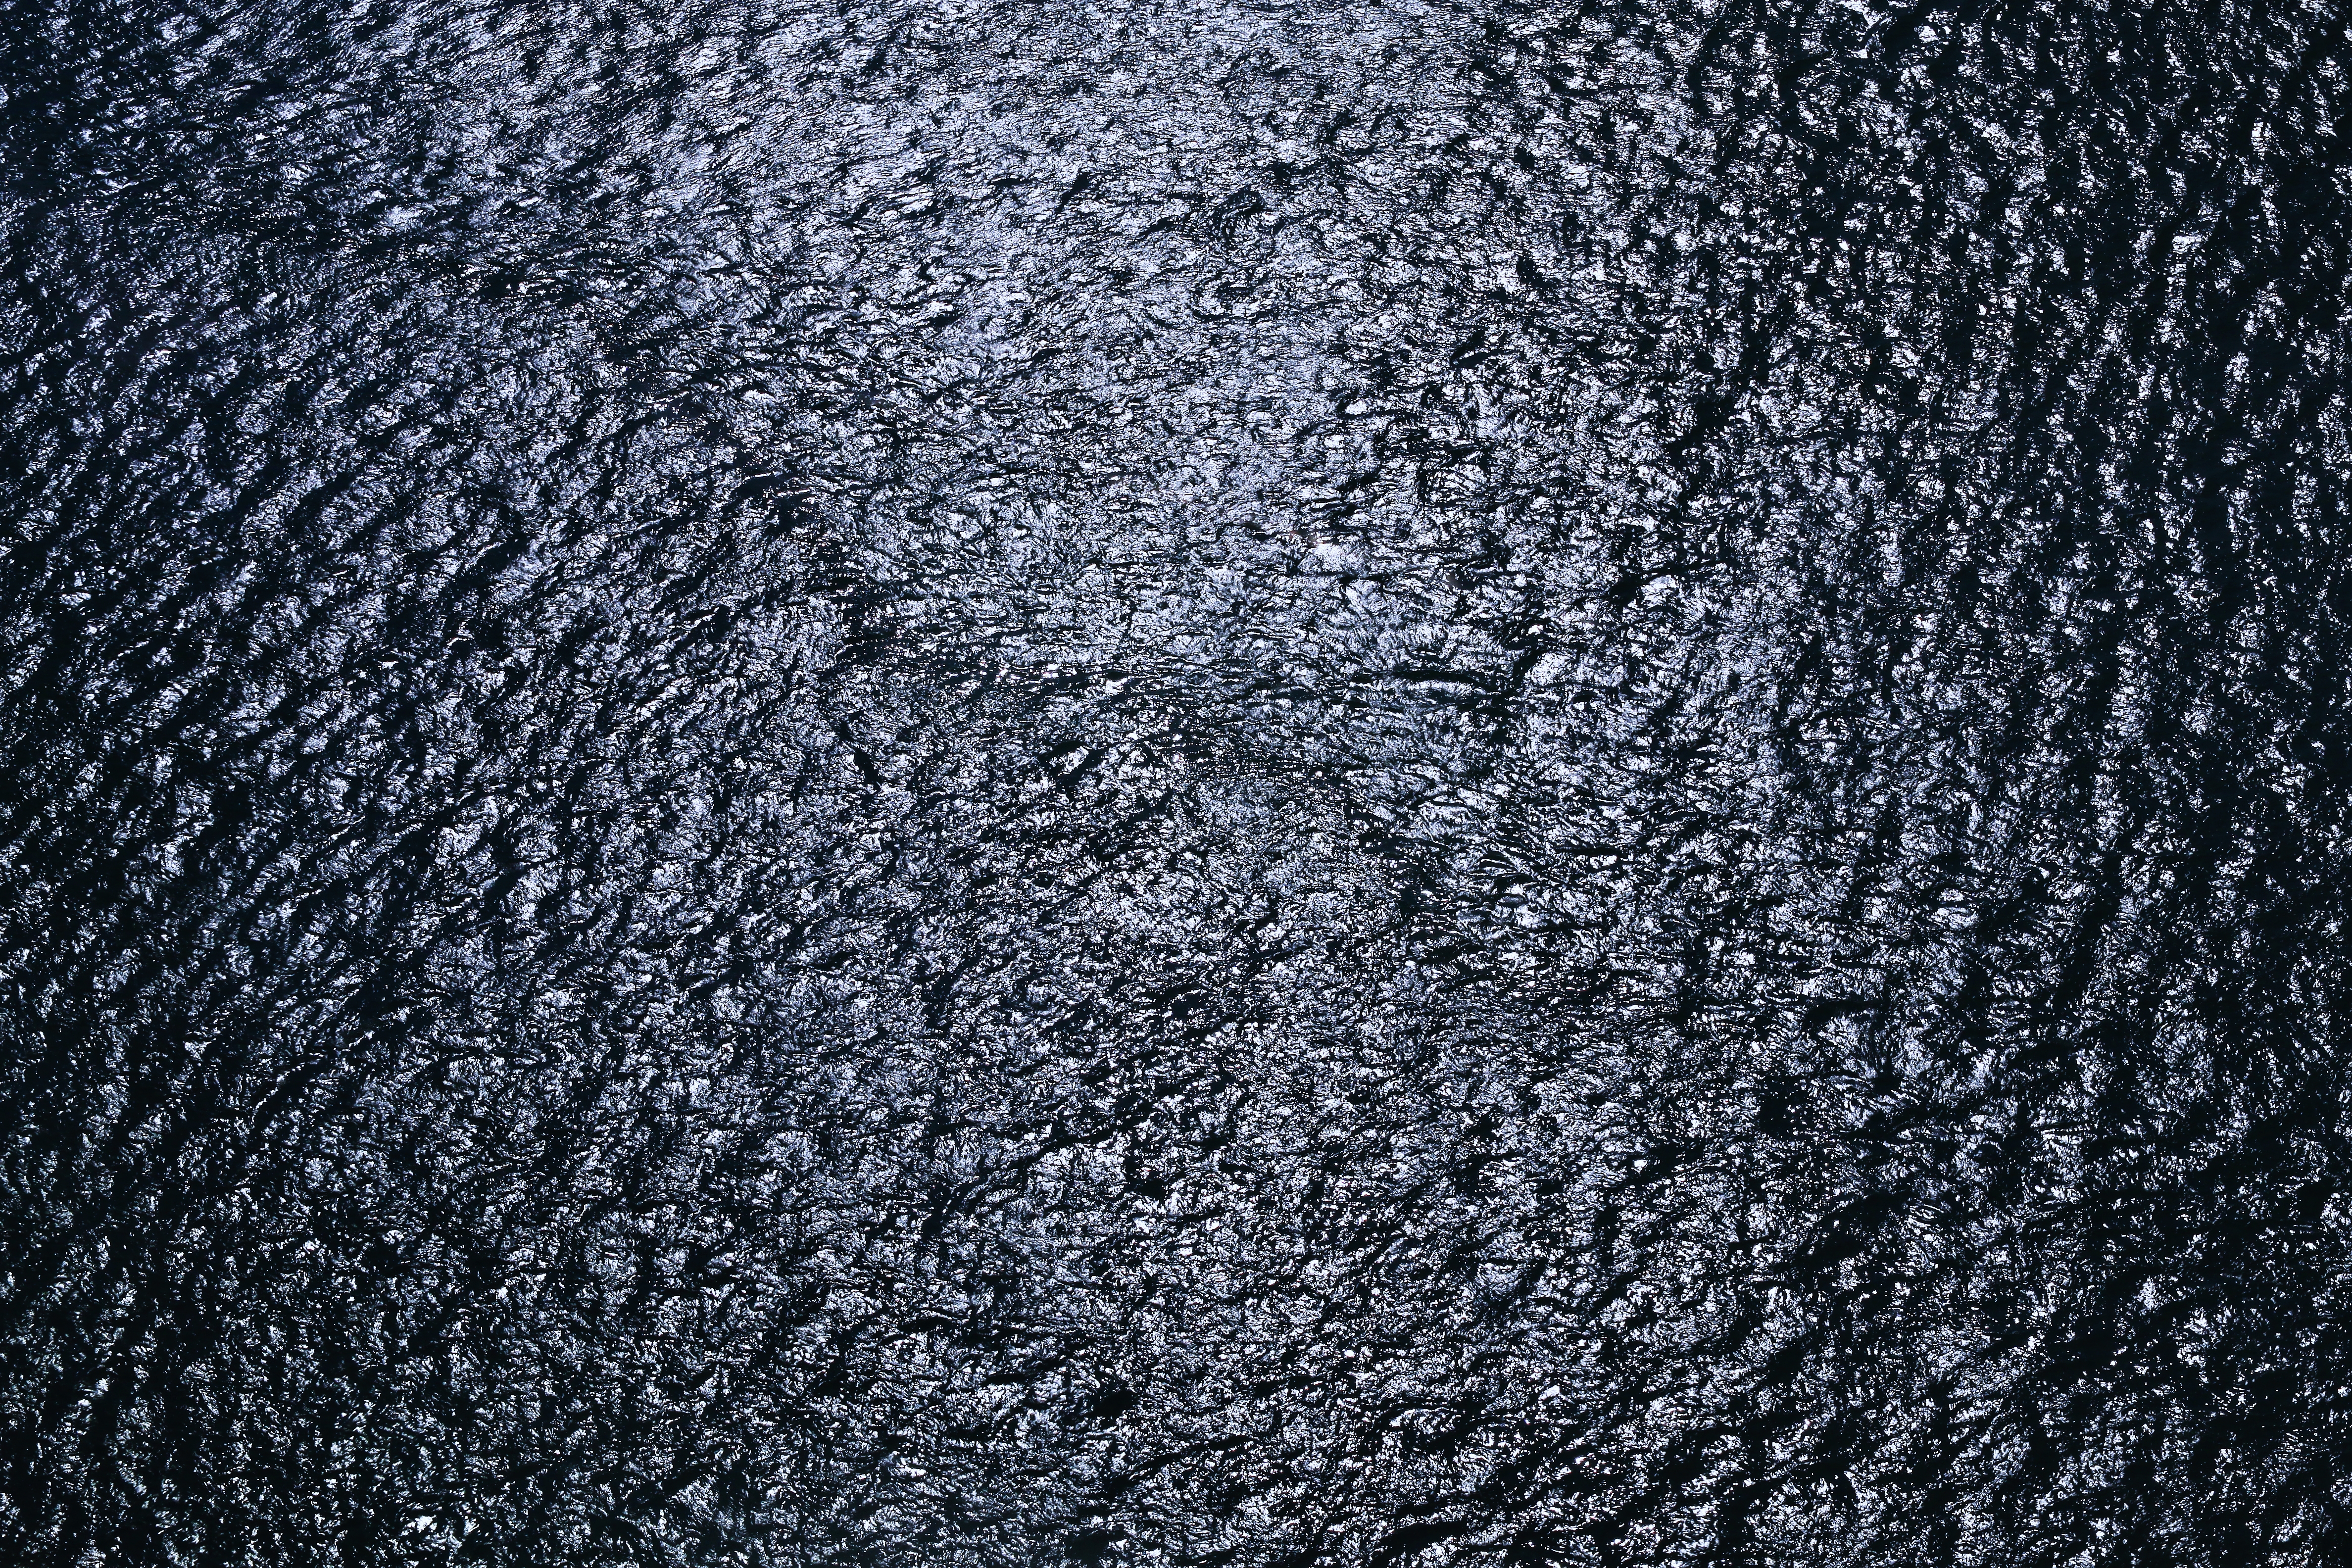
wave, ocean, sea, black, asphalt, pattern, black and white, road surface, metal